Jauch family

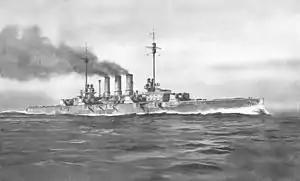

Heinrich Jauch (1894–1945) was the Prosecuting Attorney of the Special Tribunal Hamburg in the criminal trial against the Soviet agent during the interwar period Jan Valtin and 52 other defendants of whom nine were condemned to death. Jauch crushed with this trial the Red Navy Hamburg. Valtin reports in his biography "“Out of the Night”", the US-bestseller of 1941 and the TIME “Book of the Year”, the trial and the executions: